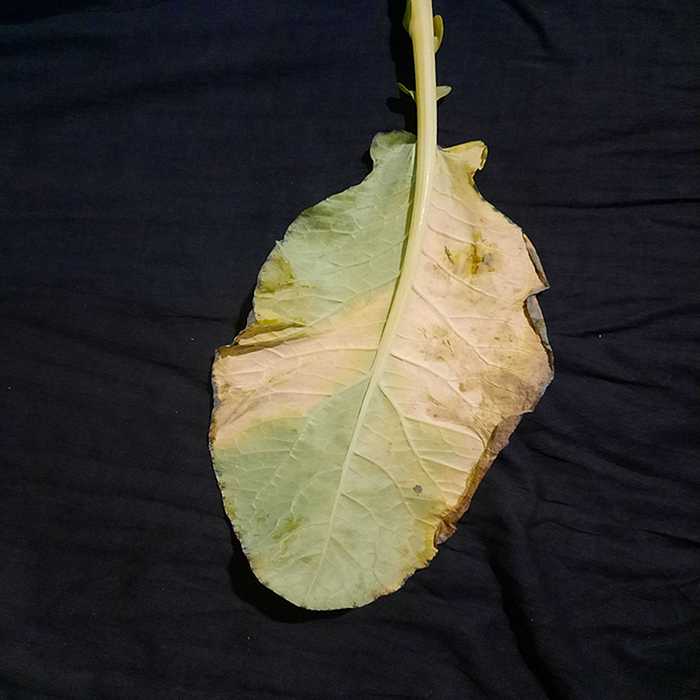
Plant: Cauliflower
Label: Black Rot